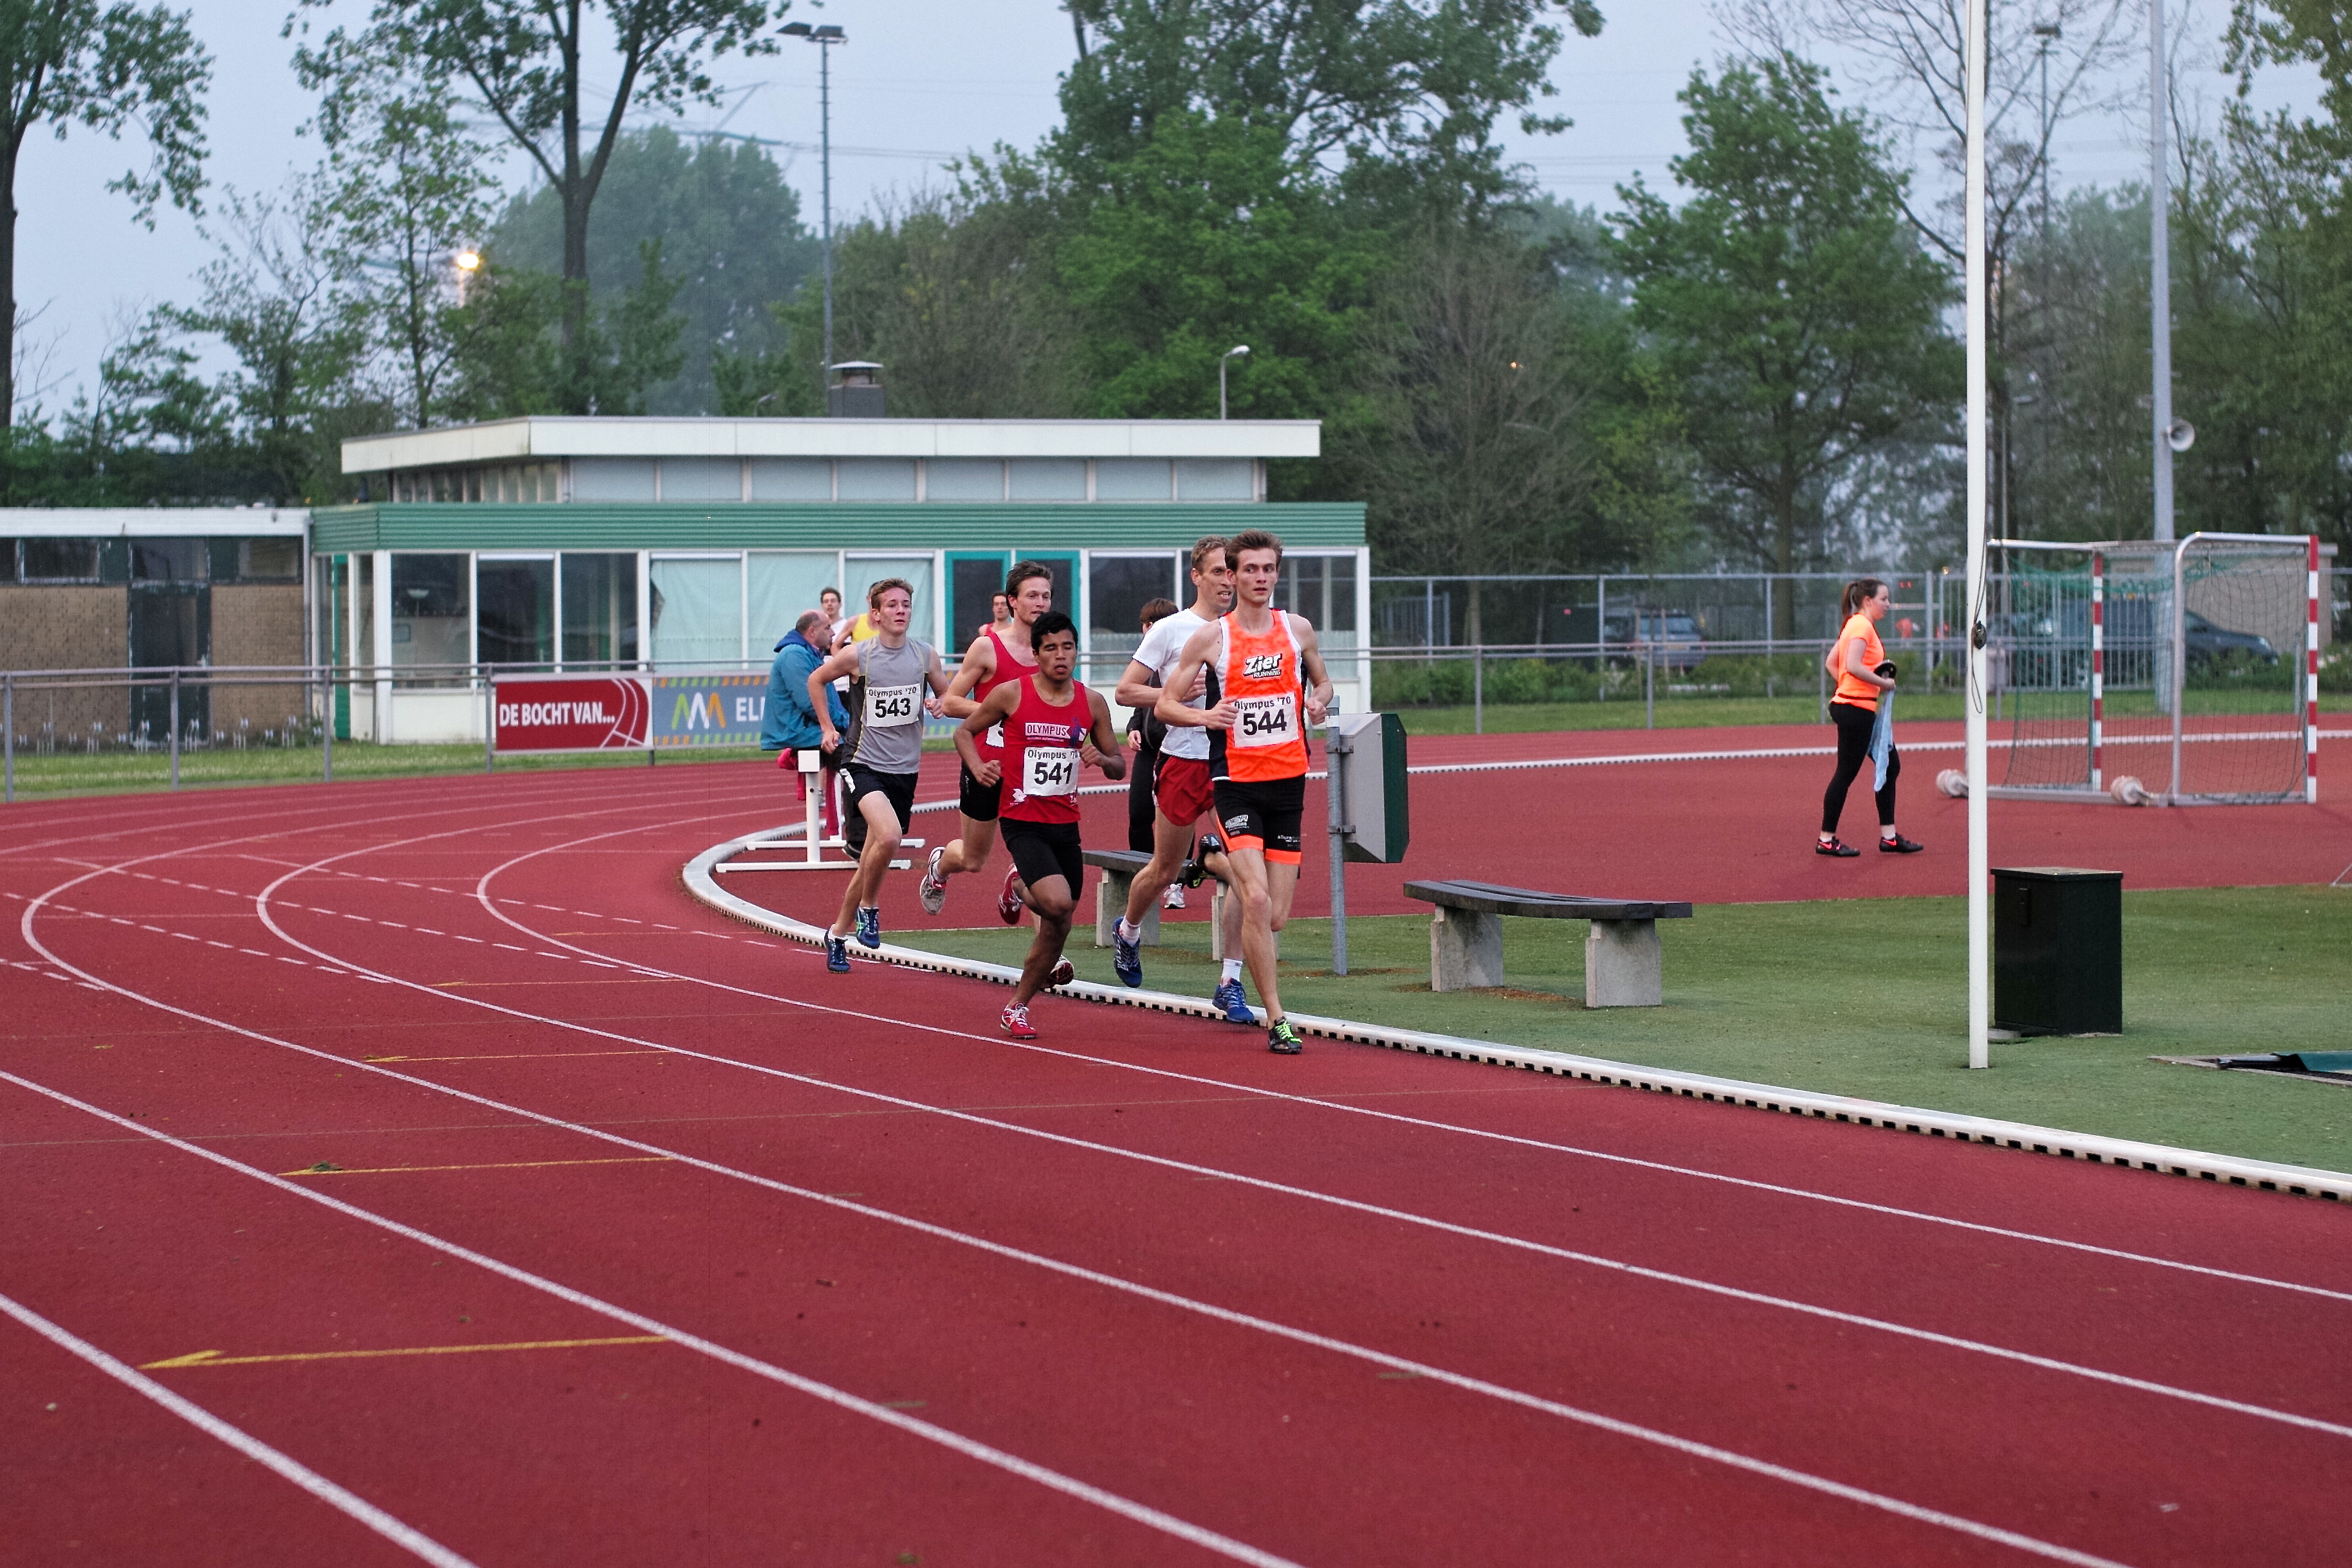
track, running, run, club, runner, race, competition, holland, netherlands, sports, athletics, sprint, 3000, naaldwijk, olympus70, track and field athletics, middle distance running, 800 metres, 110 metres hurdles